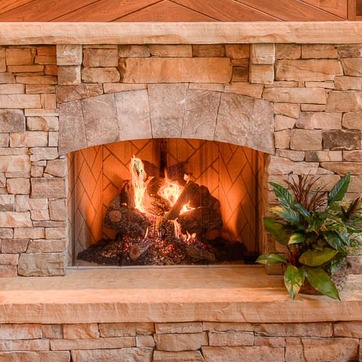
Material: other